NHK General TV

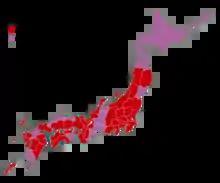
Channel designation for NHK General. Areas marked with red are assigned to Channel 1 while those in purple are assigned to Channel 3.

JIB TV (Japan International Broadcasting Inc.) is a broadcasting company established in April 2008. Its purpose is to disseminate information and knowledge of Japanese and Asian culture, and as a counterweight to channels such as CNN International and BBC World. JIB is also responsible for the distribution of NHK's international services NHK World-Japan and NHK World Premium.